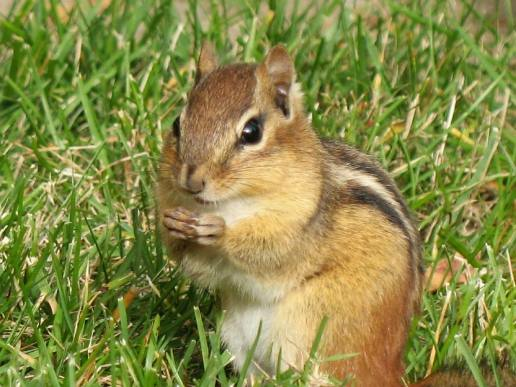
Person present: No